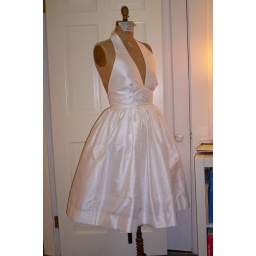
The 'Marilyn' silk dress in white